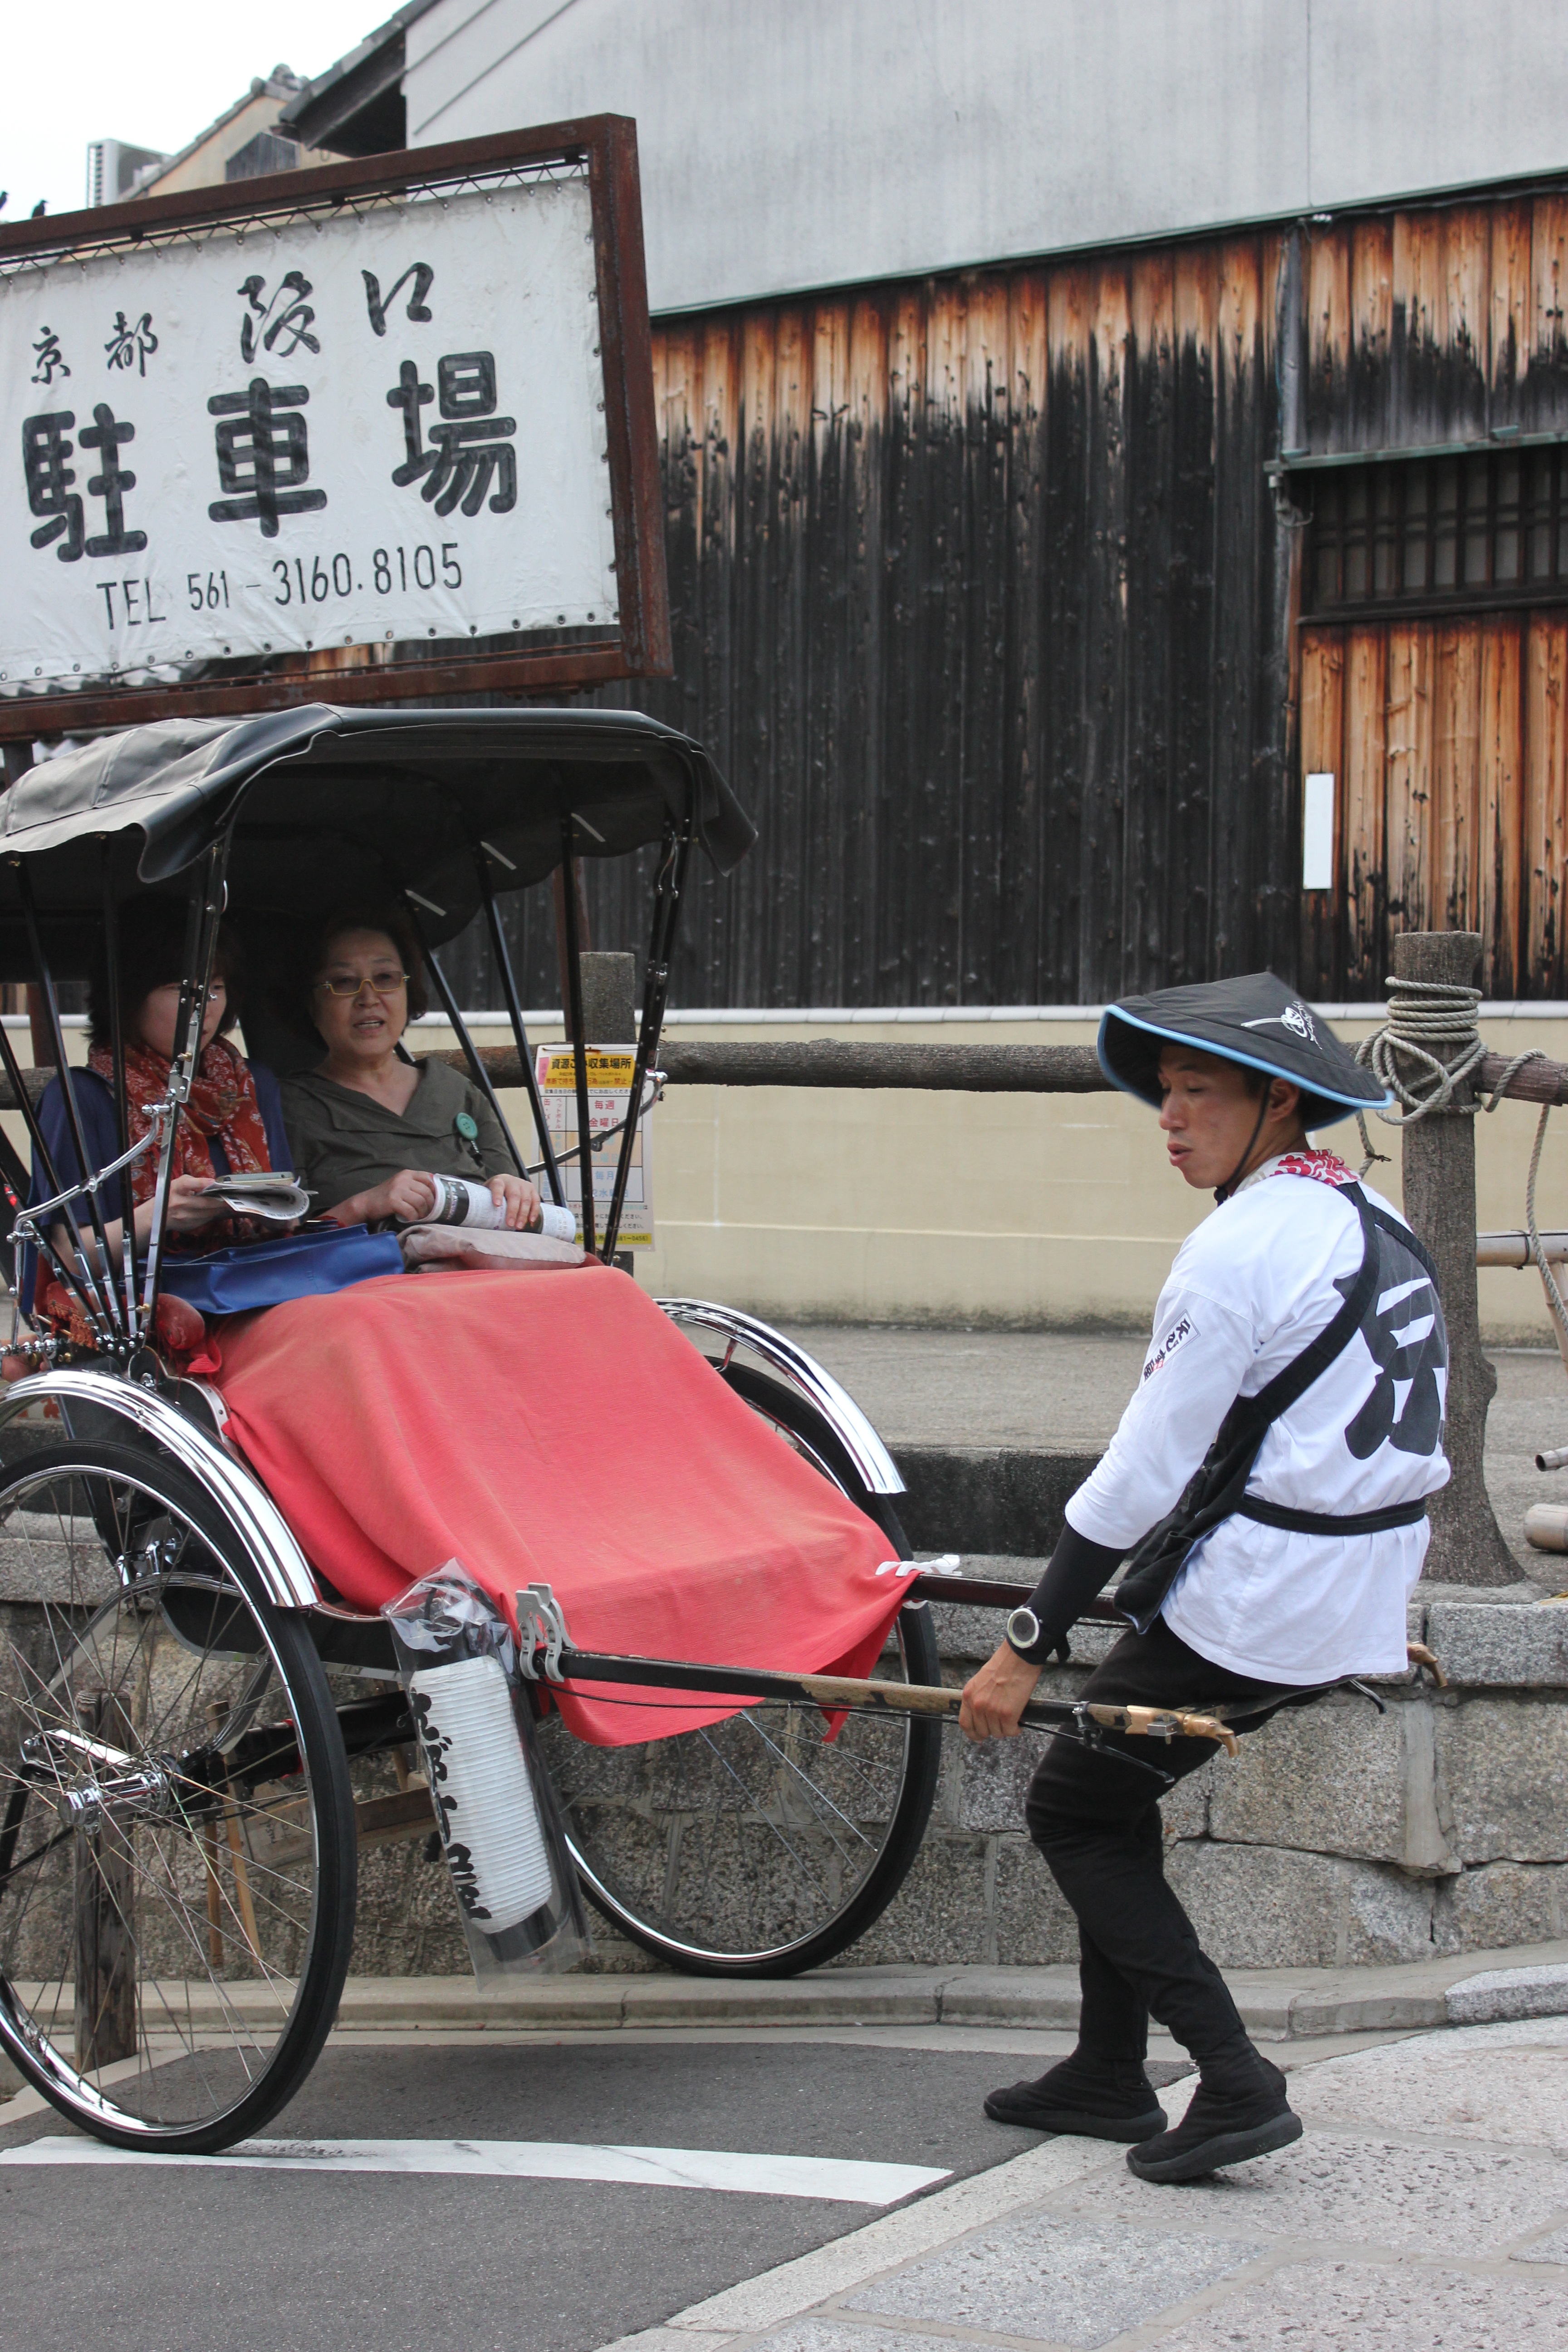
road, street, bicycle, transportation, vehicle, japan, customer, passengers, kyoto, pull, service, rickshaw, two wheeler, rickshaw man